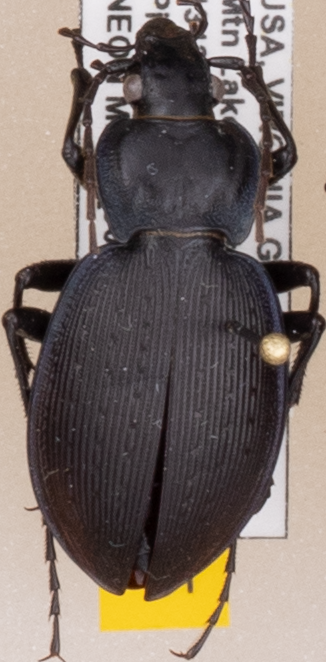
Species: Carabus goryi
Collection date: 2021-06-01
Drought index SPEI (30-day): -1.85
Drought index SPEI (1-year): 0.678
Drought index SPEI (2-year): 1.45